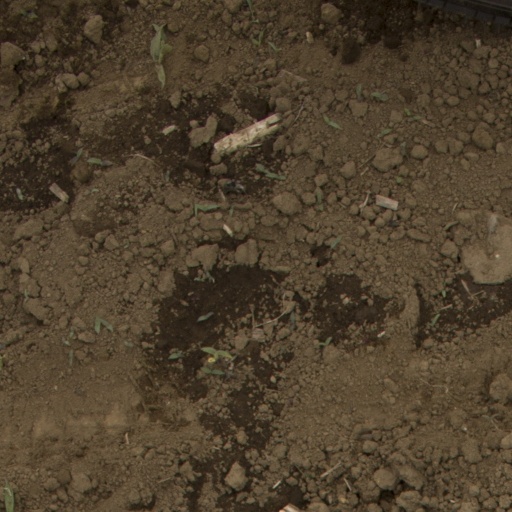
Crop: Jerusalem artichoke